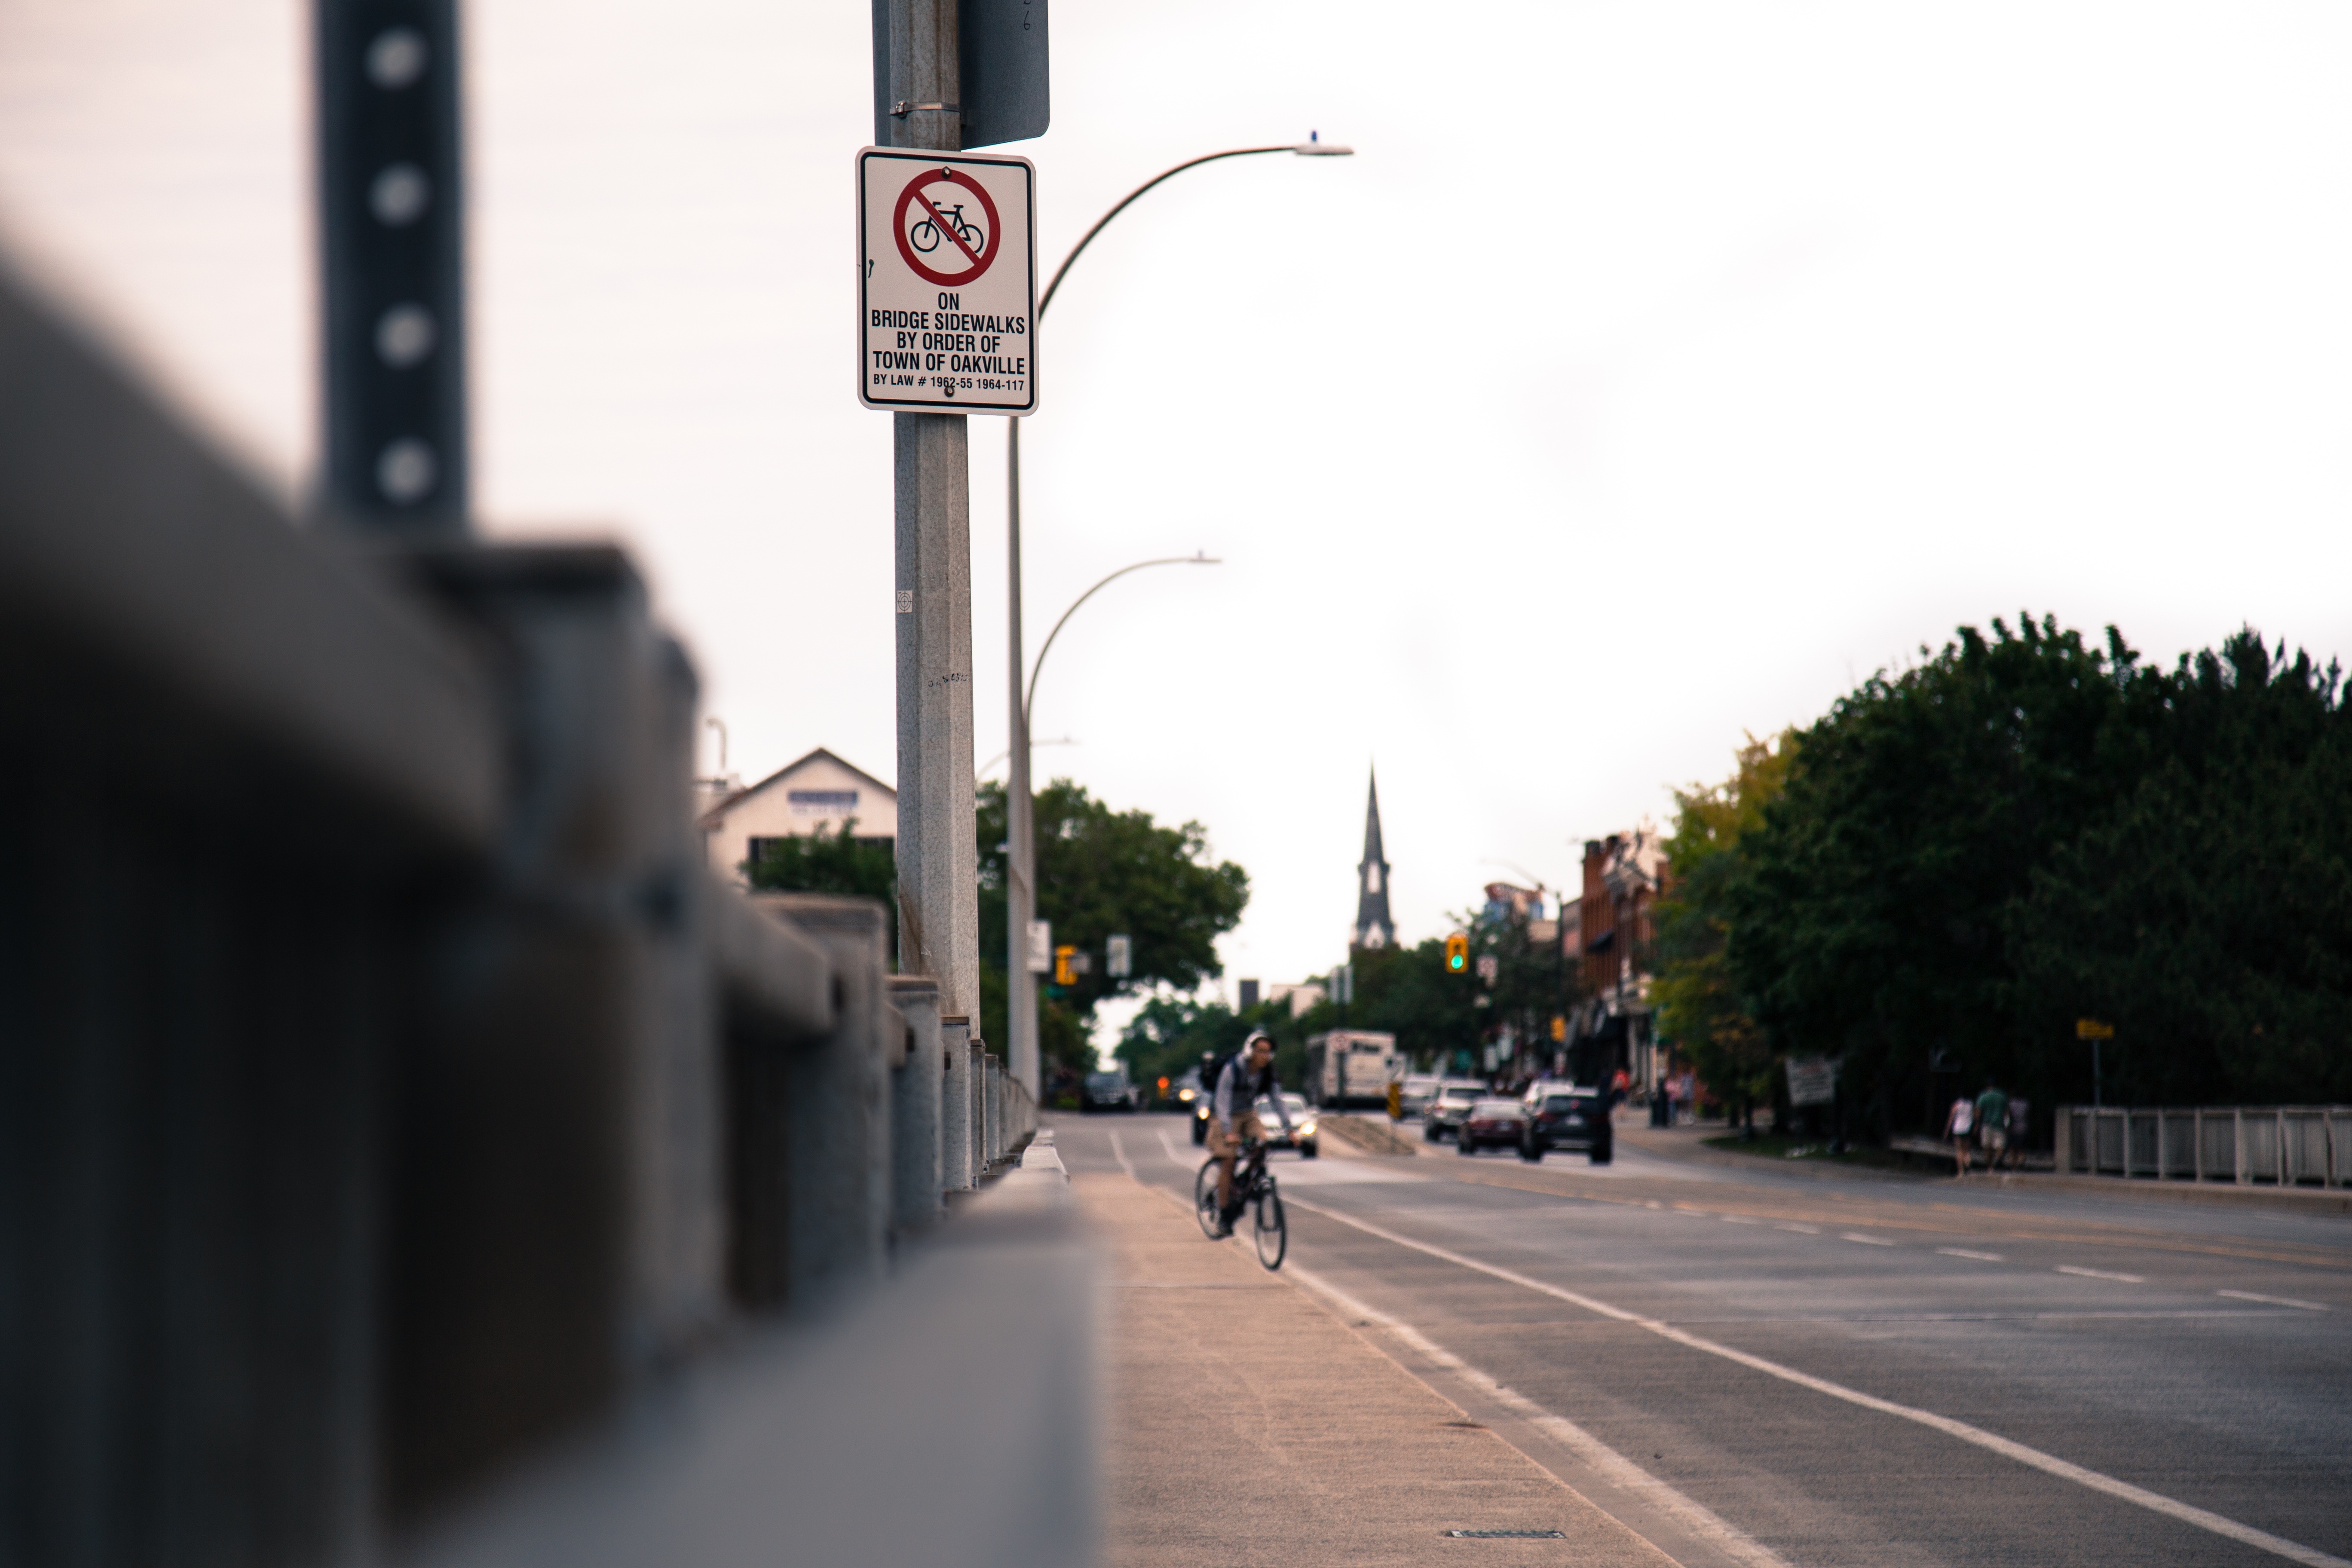
pedestrian, road, street, bicycle, bike, city, sign, street light, lane, lighting, infrastructure, light fixture